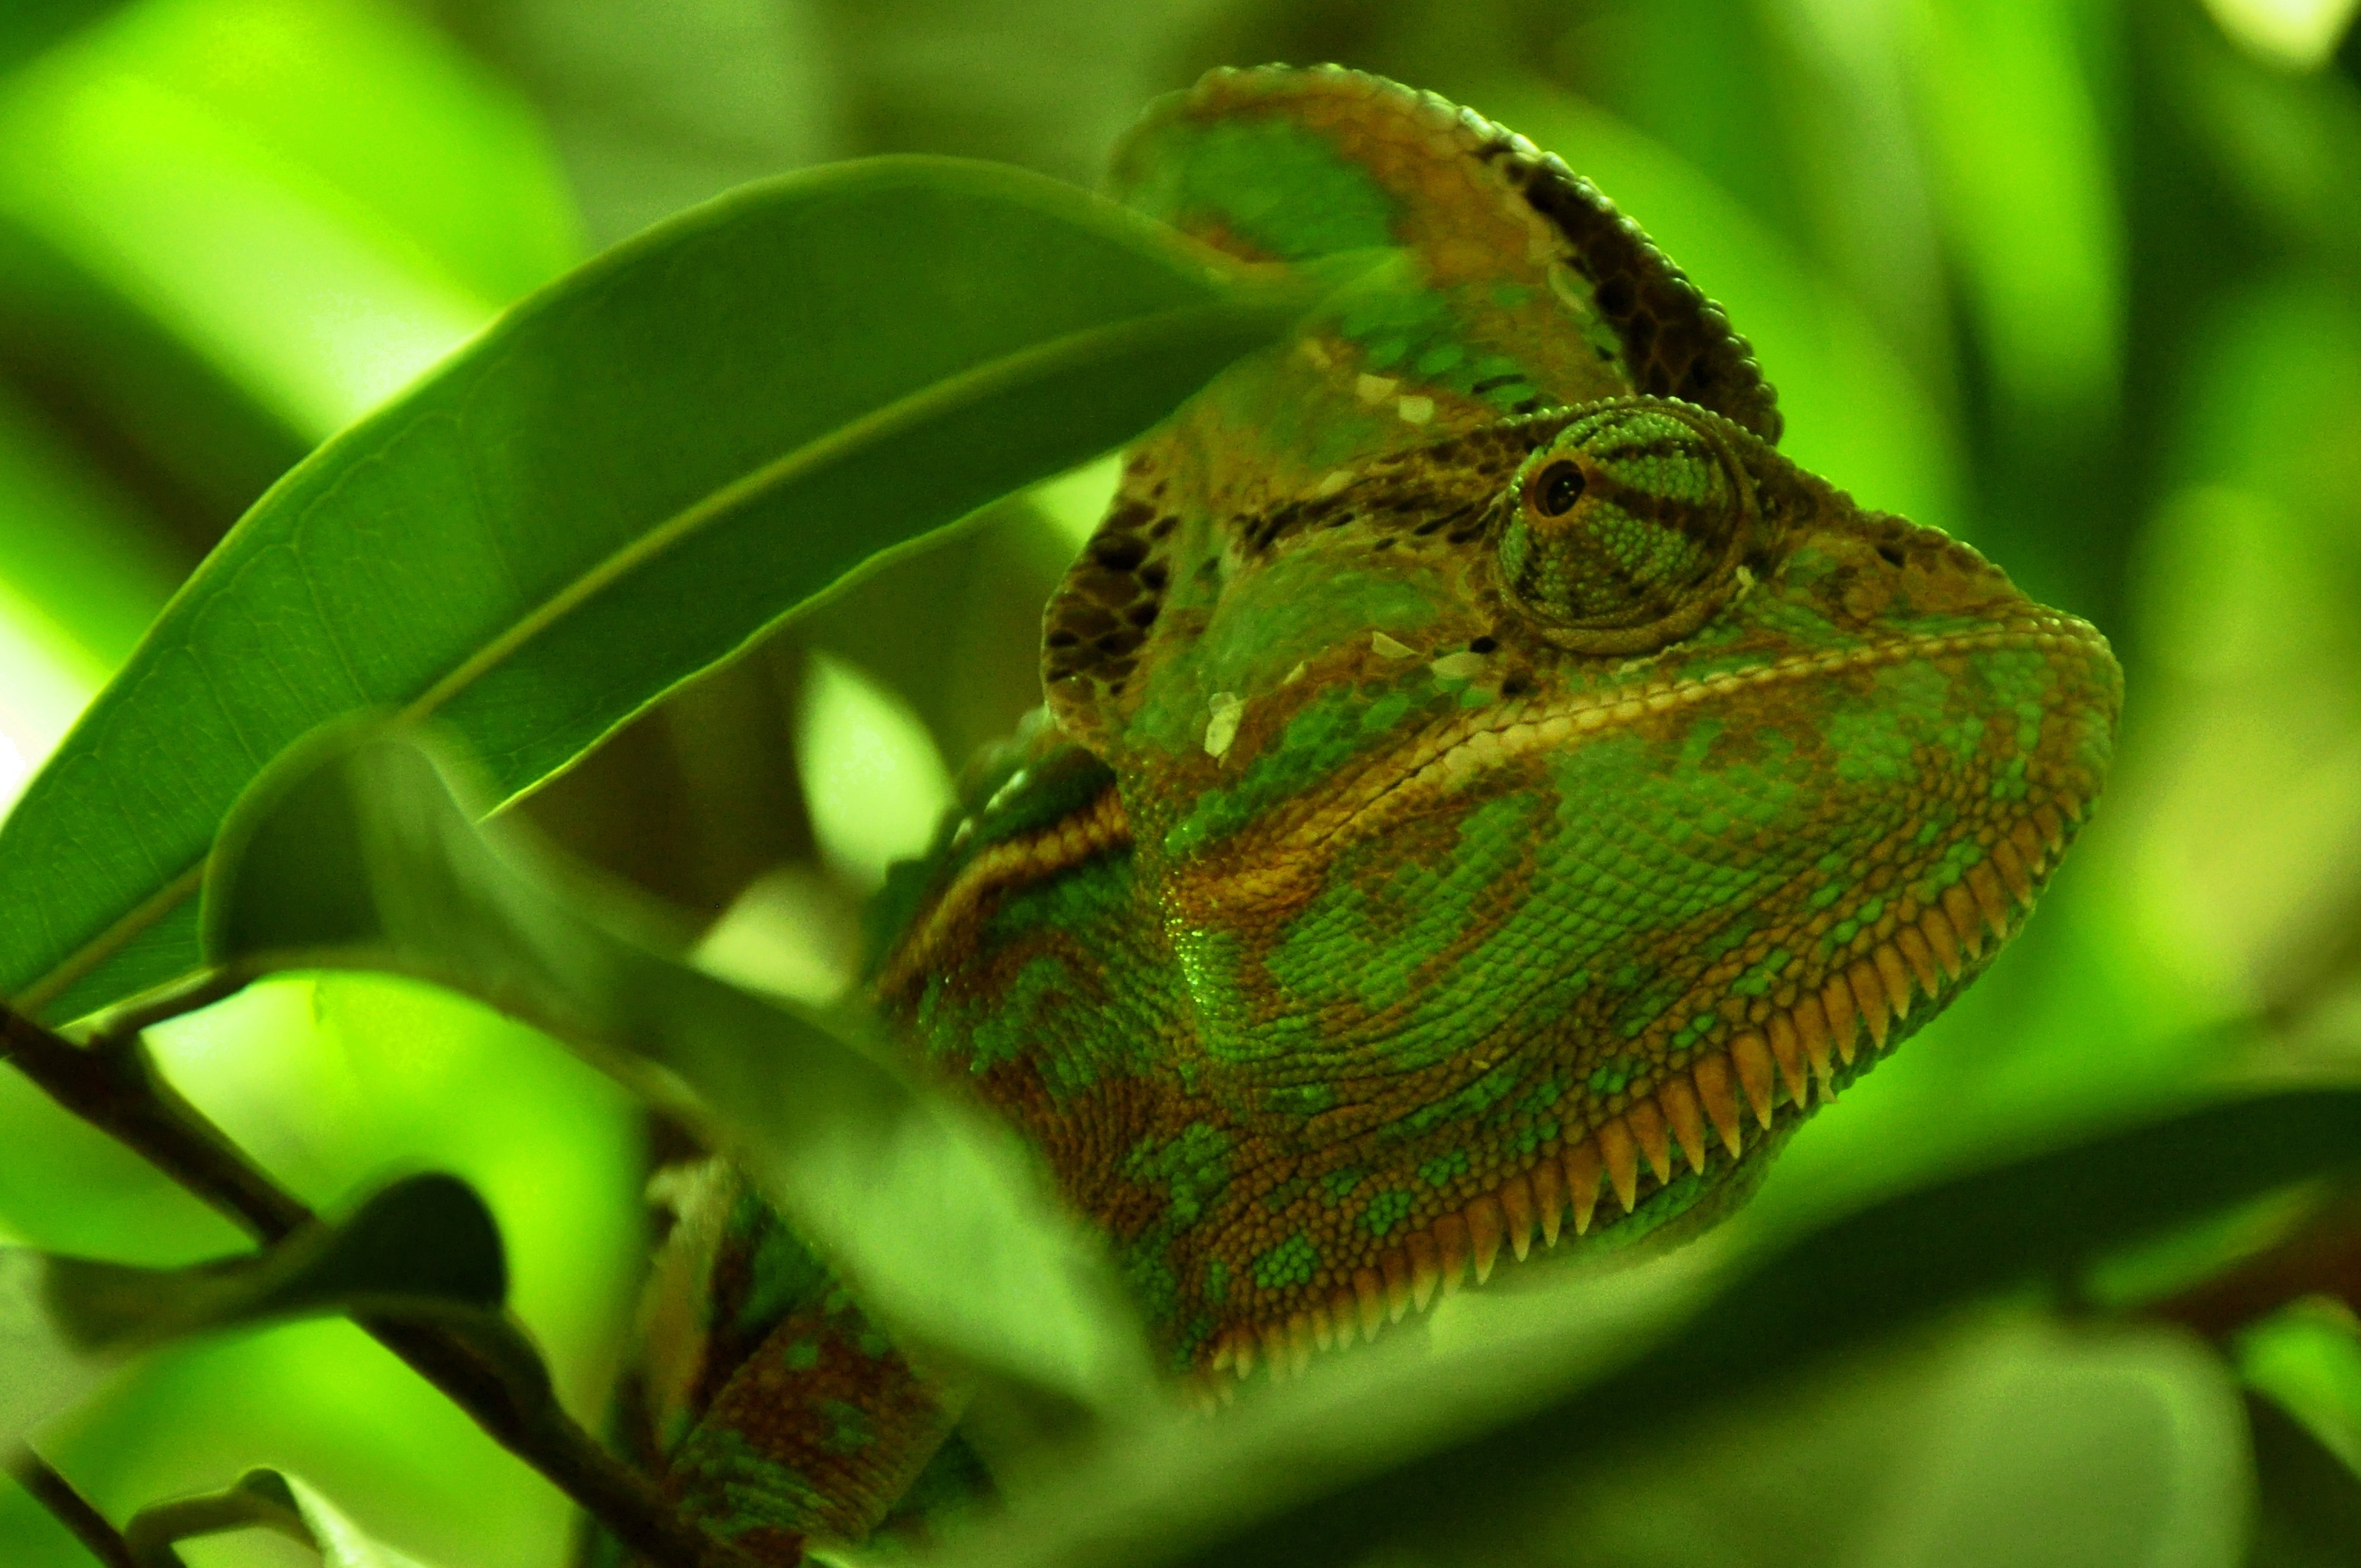
leaf, flower, animal, green, jungle, botany, reptile, close, iguana, fauna, lizard, close up, chameleon, eye, head, vertebrate, iguania, macro photography, insect eater, dactyloidae, scaled reptile, african chameleon